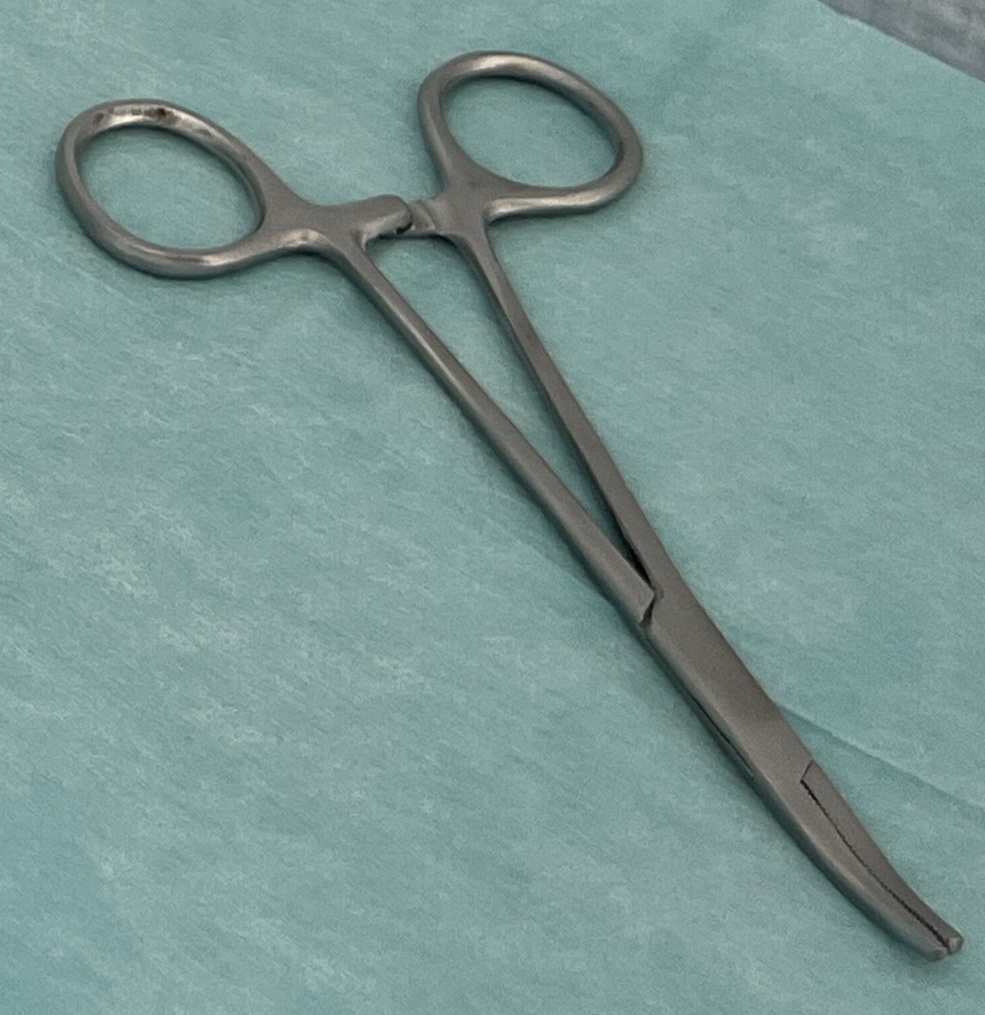
Hinged instrument state: closed